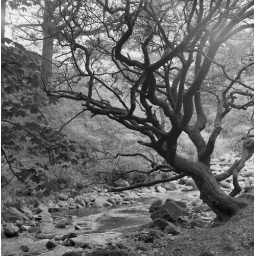
Down by the river a tree grows madly